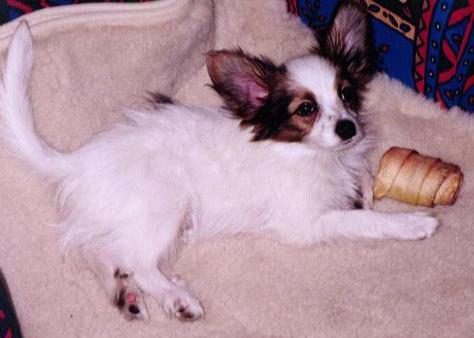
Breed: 806-n000129-papillon